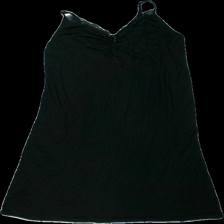
View: front
Type: Dress
Category: Ladies
Brand: H&M
Colors: Black
Material: 76% viscose 24% cotton
Cut: Regular
Season: All
Damage location: middle right
Damage 2 location: top left
Damage 3 location: bottom left
Price range: <50
Recommended usage: Export
Description: svart klänning, lite nopprig